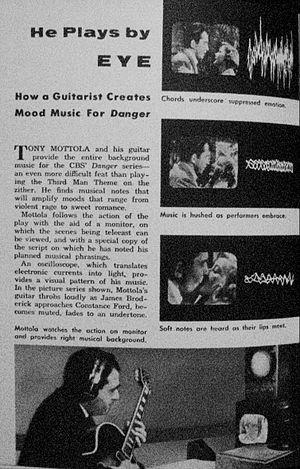
Tony Mottola est un guitariste, compositeur, acteur et gestionnaire américain né le 18 avril 1918 à Kearny, New Jersey, et mort le 9 août 2004 à Denville.